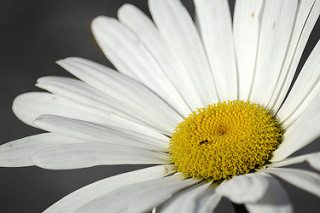
Flower: daisy